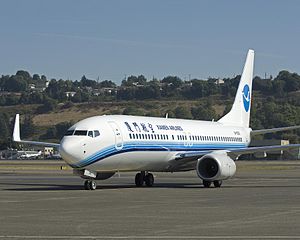
XiamenAir
Xiamen Airlines er et flyselskab fra Kina. Selskabet har hub og hovedkontor på Xiamen Gaoqi International Airport ved Xiamen. Selskabet blev etableret d. 25. juli 1984 og var det første privatejede flyselskab i landet. Xiamen Airlines var i 2011 ejet af China Southern Airlines med 60% og Xiamen Construction and Development Group med resten af aktierne.